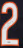
Number: 2